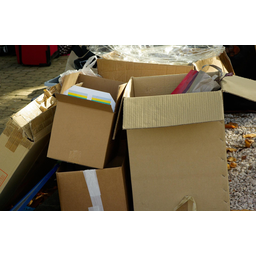
Label: cardboard